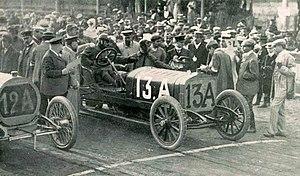
Albert Clément, deuxième de la première journée du Grand Prix de l'ACF 1906.